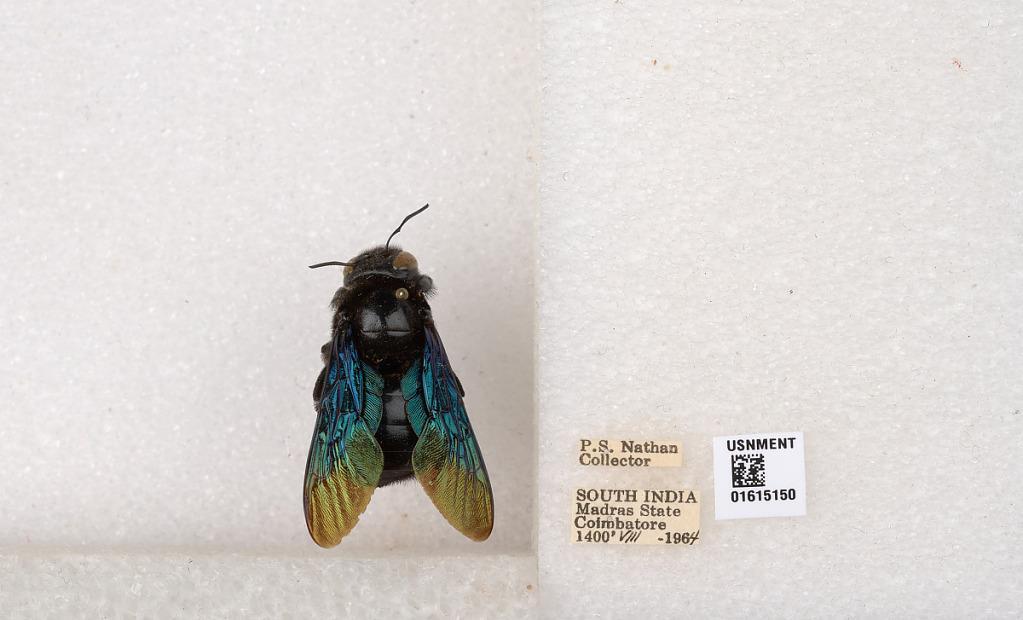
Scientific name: Xylocopa (Biluna) auripennis auripennis Lepeletier
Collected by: P. Nathan
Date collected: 1964-8-1
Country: India
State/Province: Tamil Nadu
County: Coimbatore
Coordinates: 10.9955, 76.9034